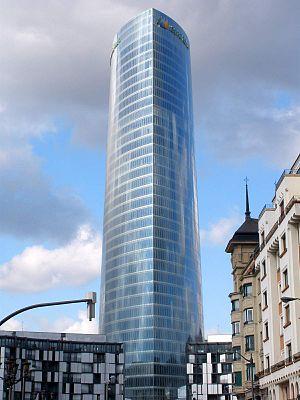
La communauté autonome du Pays basque, parfois appelée communauté autonome basque ou Pays basque est l'une des 17 communautés autonomes de l'Espagne, une des trois autonomies historiques reconnues par le gouvernement espagnol en 1979 avec la Catalogne et la Galice, et composée de trois provinces historiques basques : l'Alava, la Biscaye et le Guipuscoa. En Espagne sa dénomination est Euskadi ou País Vasco.
La Tour Iberdrola est un gratte-ciel de 165 mètres de hauteur dont la construction a débuté à Bilbao le 19 mars 2007 et s'est terminée durant le premier trimestre 2011.
Iberdrola S.A. est une entreprise espagnole spécialisée dans la production, la distribution et la commercialisation d'électricité et de gaz naturel. Son siège social est situé à Bilbao, au Pays basque.
Ces listes classent les bâtiments de l'Union européenne qui ont une hauteur d'au moins 150 mètres, mesurée selon les standards habituels. Sont compris dans ces mesures les flèches et les éléments architecturaux, à l'exclusion des antennes radio. Pour les bâtiments existants, ce sont les hauteurs actuelles qui sont retenues dans ces classements. Cette liste inclut les bâtiments en construction qui ont déjà atteint leur hauteur finale.
Abandoibarra est une zone de Bilbao, dont le nom signifie vallée d'Abando, et se situe sur la ria, et dans le quartier d'Abando.